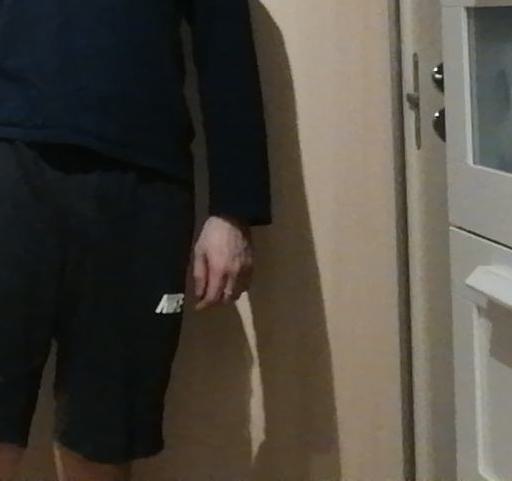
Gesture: no_gesture